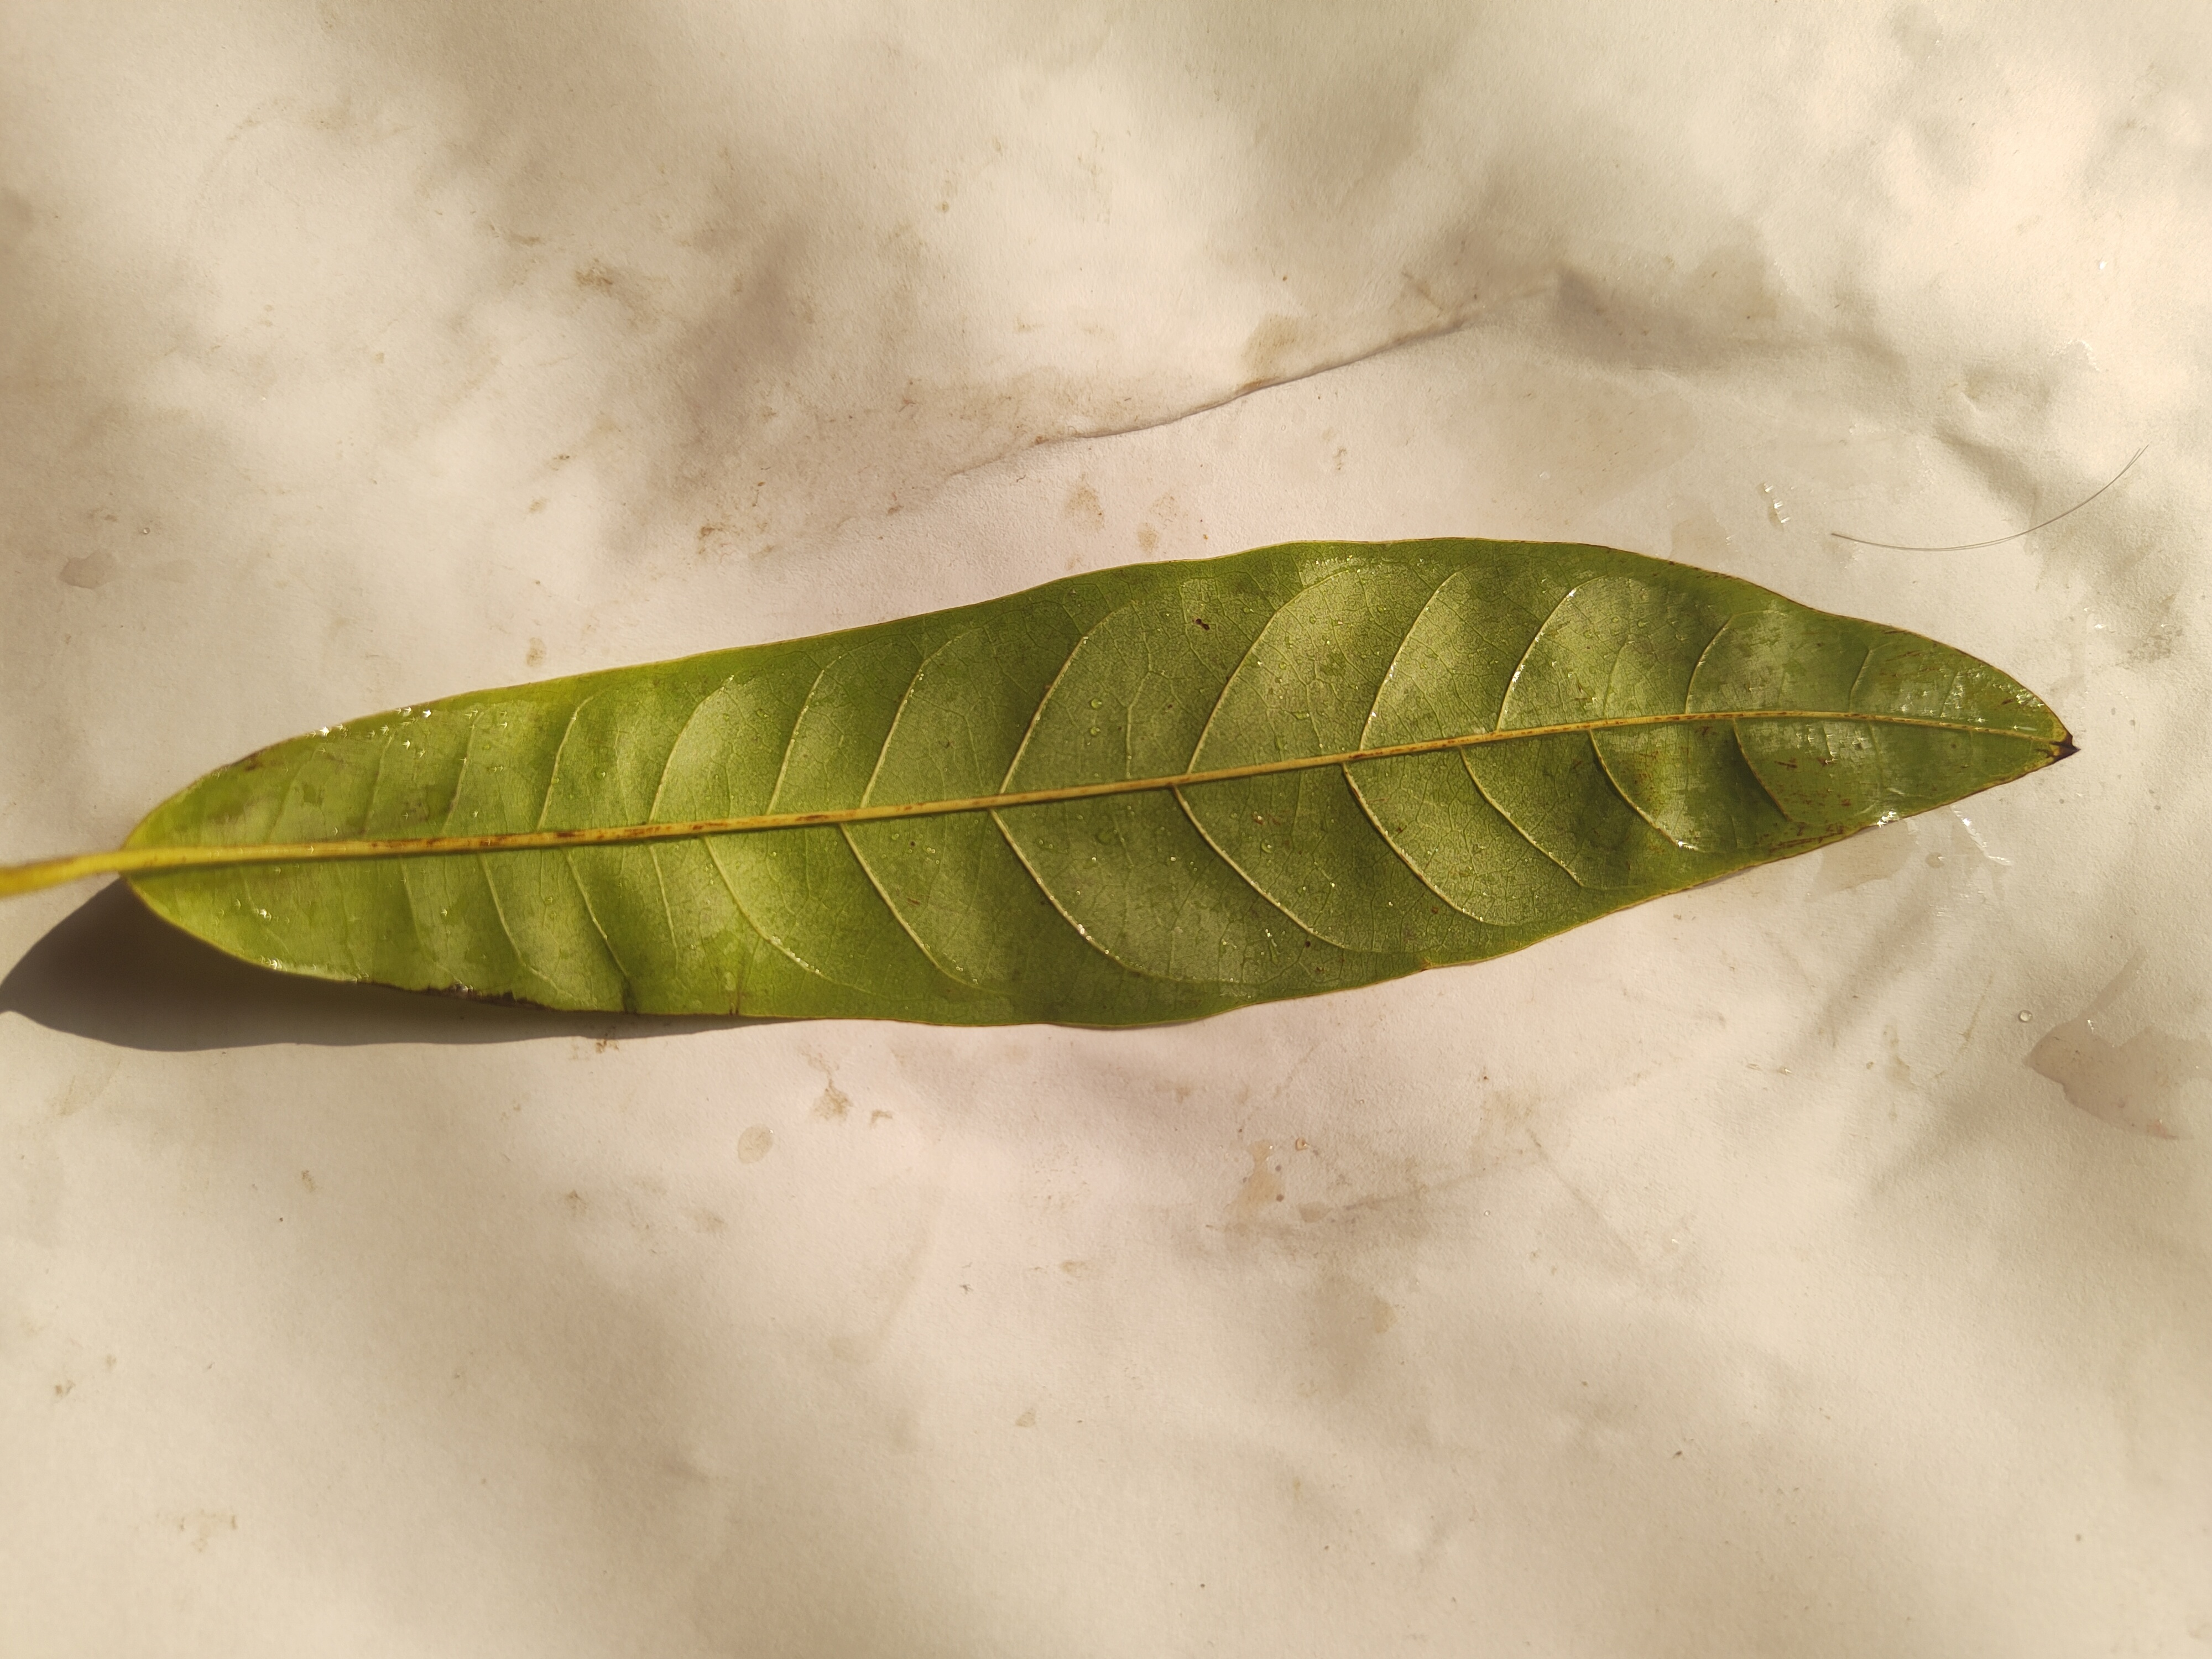
Leaf variety: Custard Apple